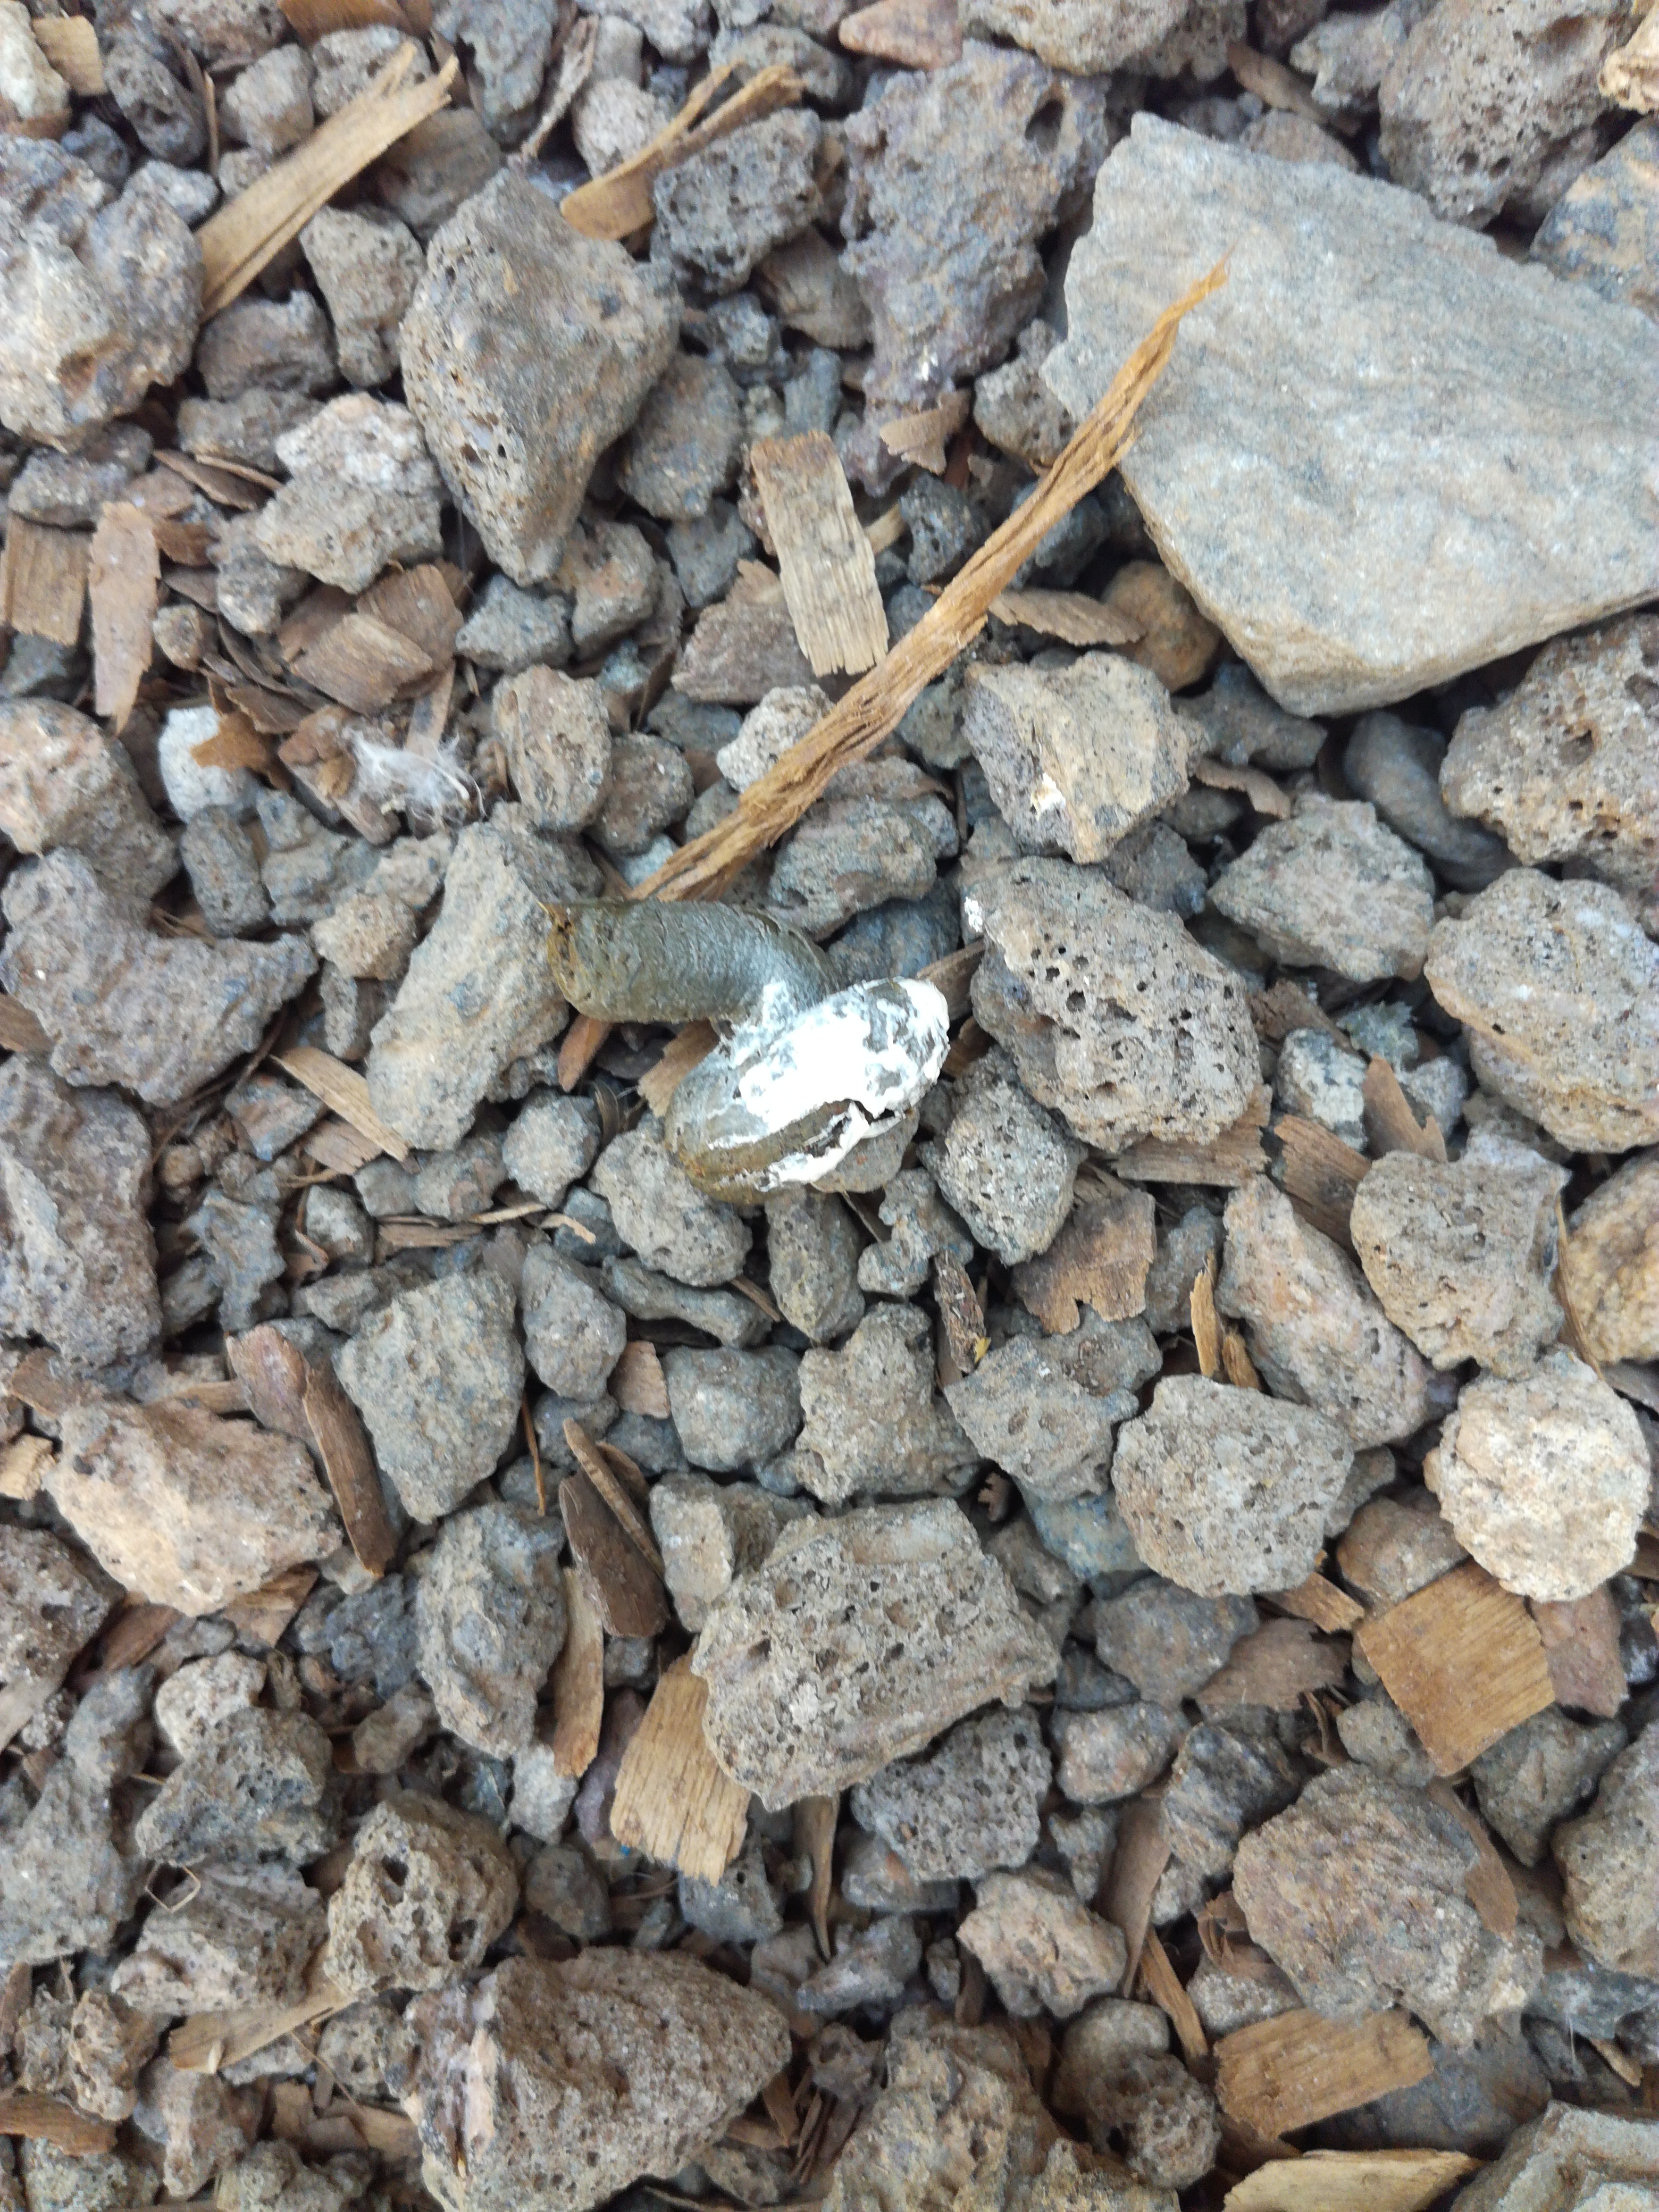
PCR-confirmed diagnosis: Healthy